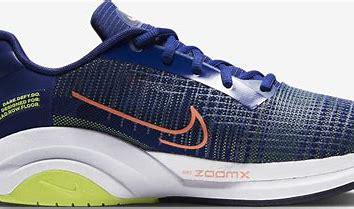
Brand: Nike
Model: Zoomx Superrep Surge